Victor McCrary

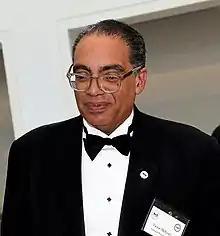
McCrary at the National Science Board May 2017 awards ceremony

Victor R. McCrary, Jr. (born May 16, 1955) is an American physical chemist who is vice president for research at the University of the District of Columbia. He is a fellow of the American Chemical Society and former president of the National Organization for the Professional Advancement of Black Chemists and Chemical Engineers.